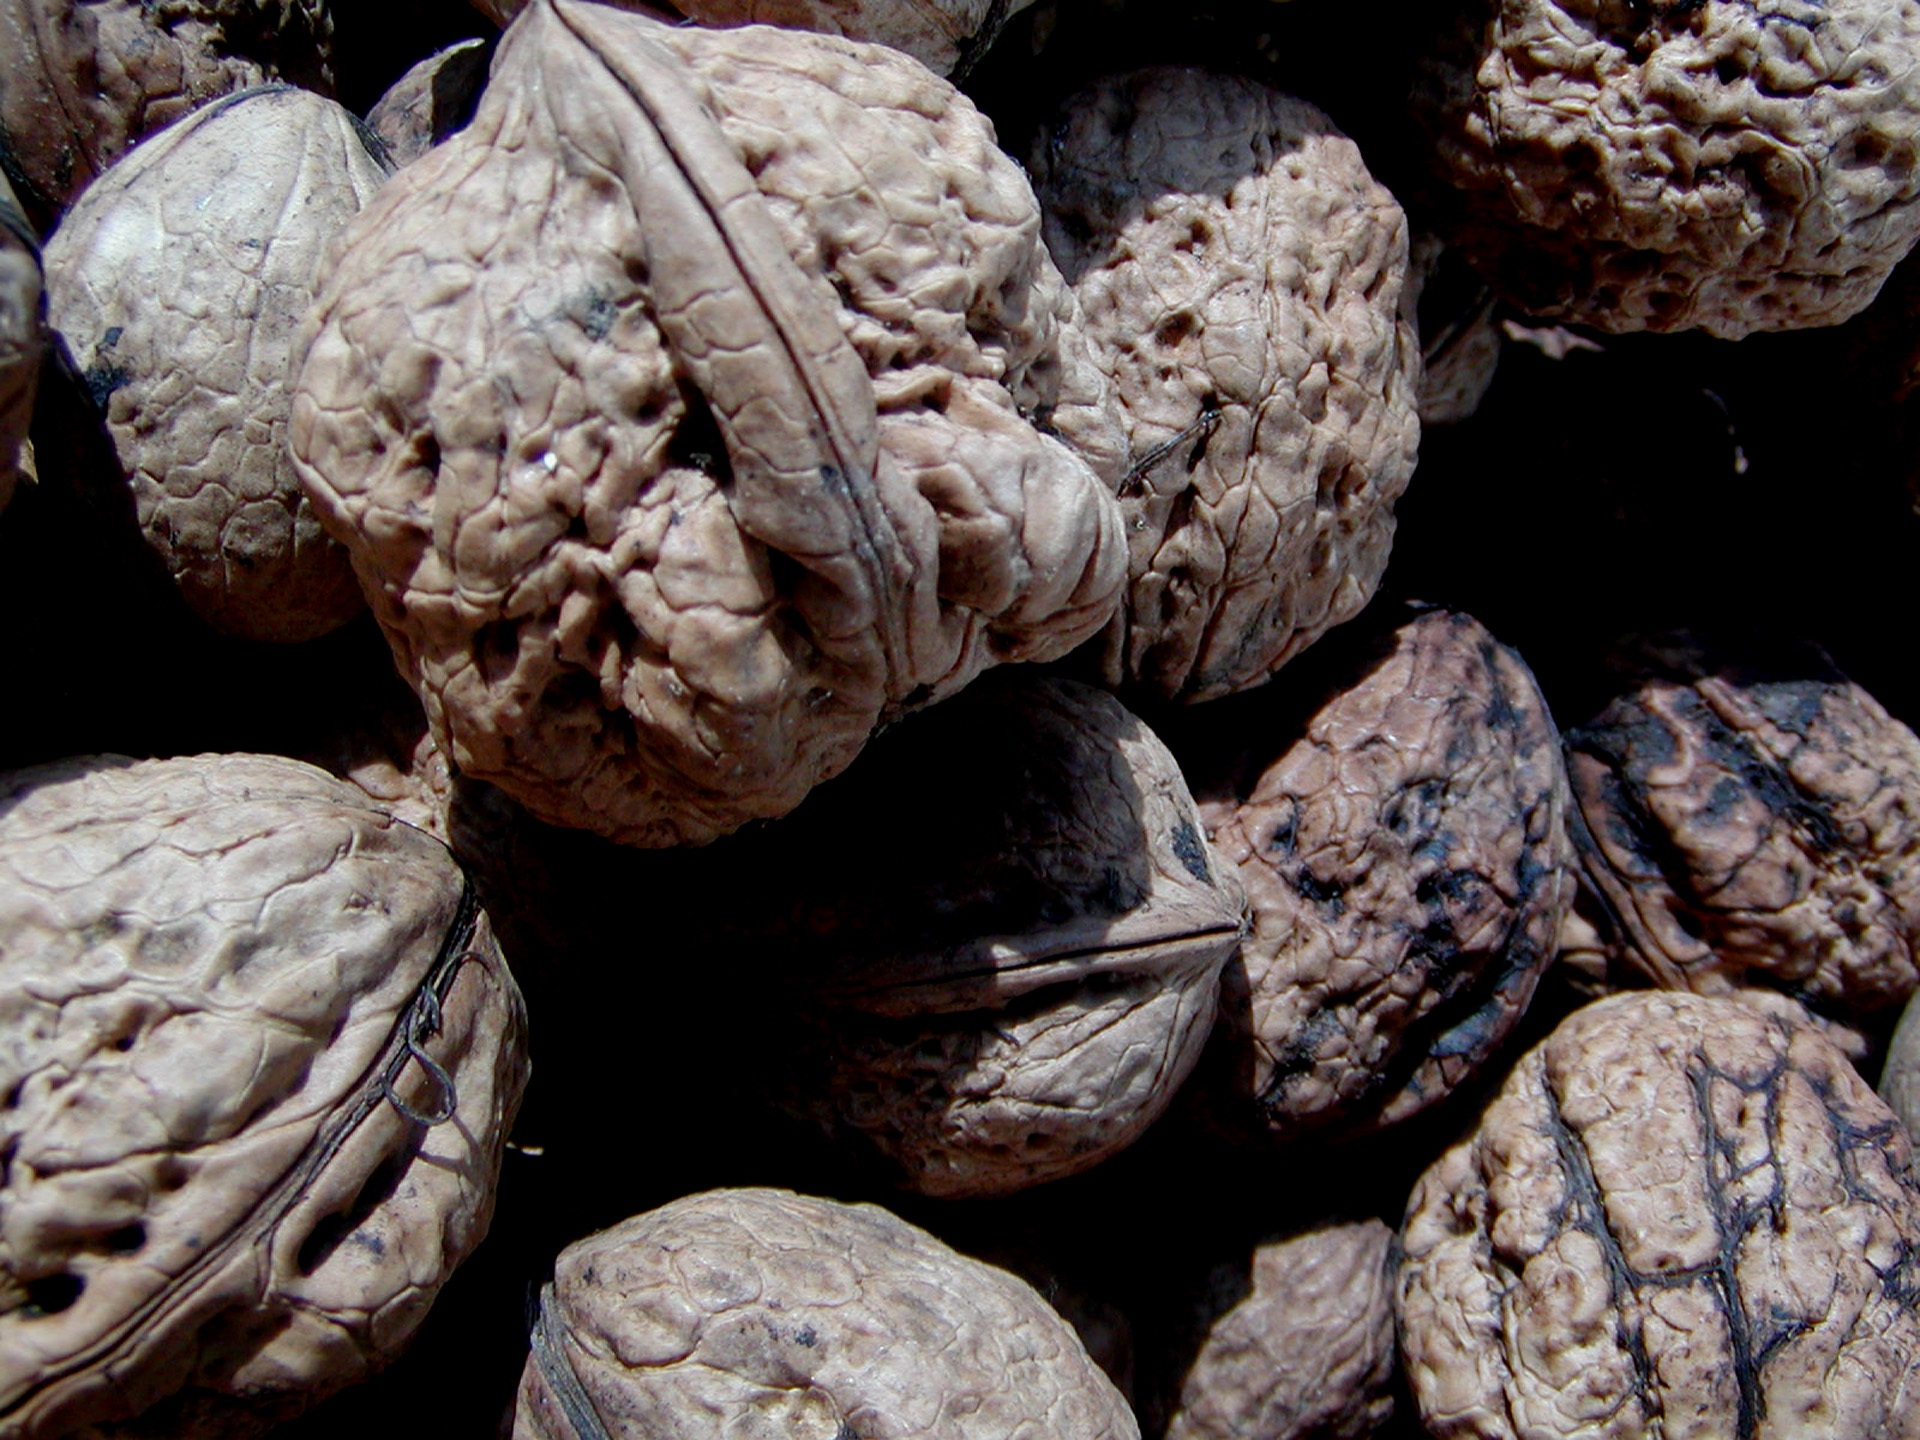
food, harvest, produce, dessert, health, shell, walnut, coconut, packaging, italian, edible mushroom, snack food, cookies and crackers, chocolate truffle, the core of the